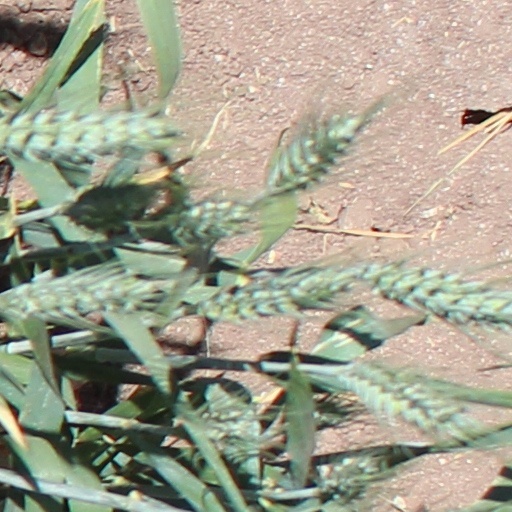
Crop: wheat